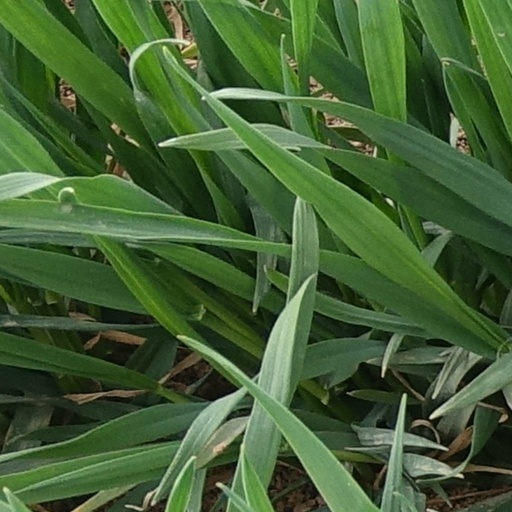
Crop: wheat